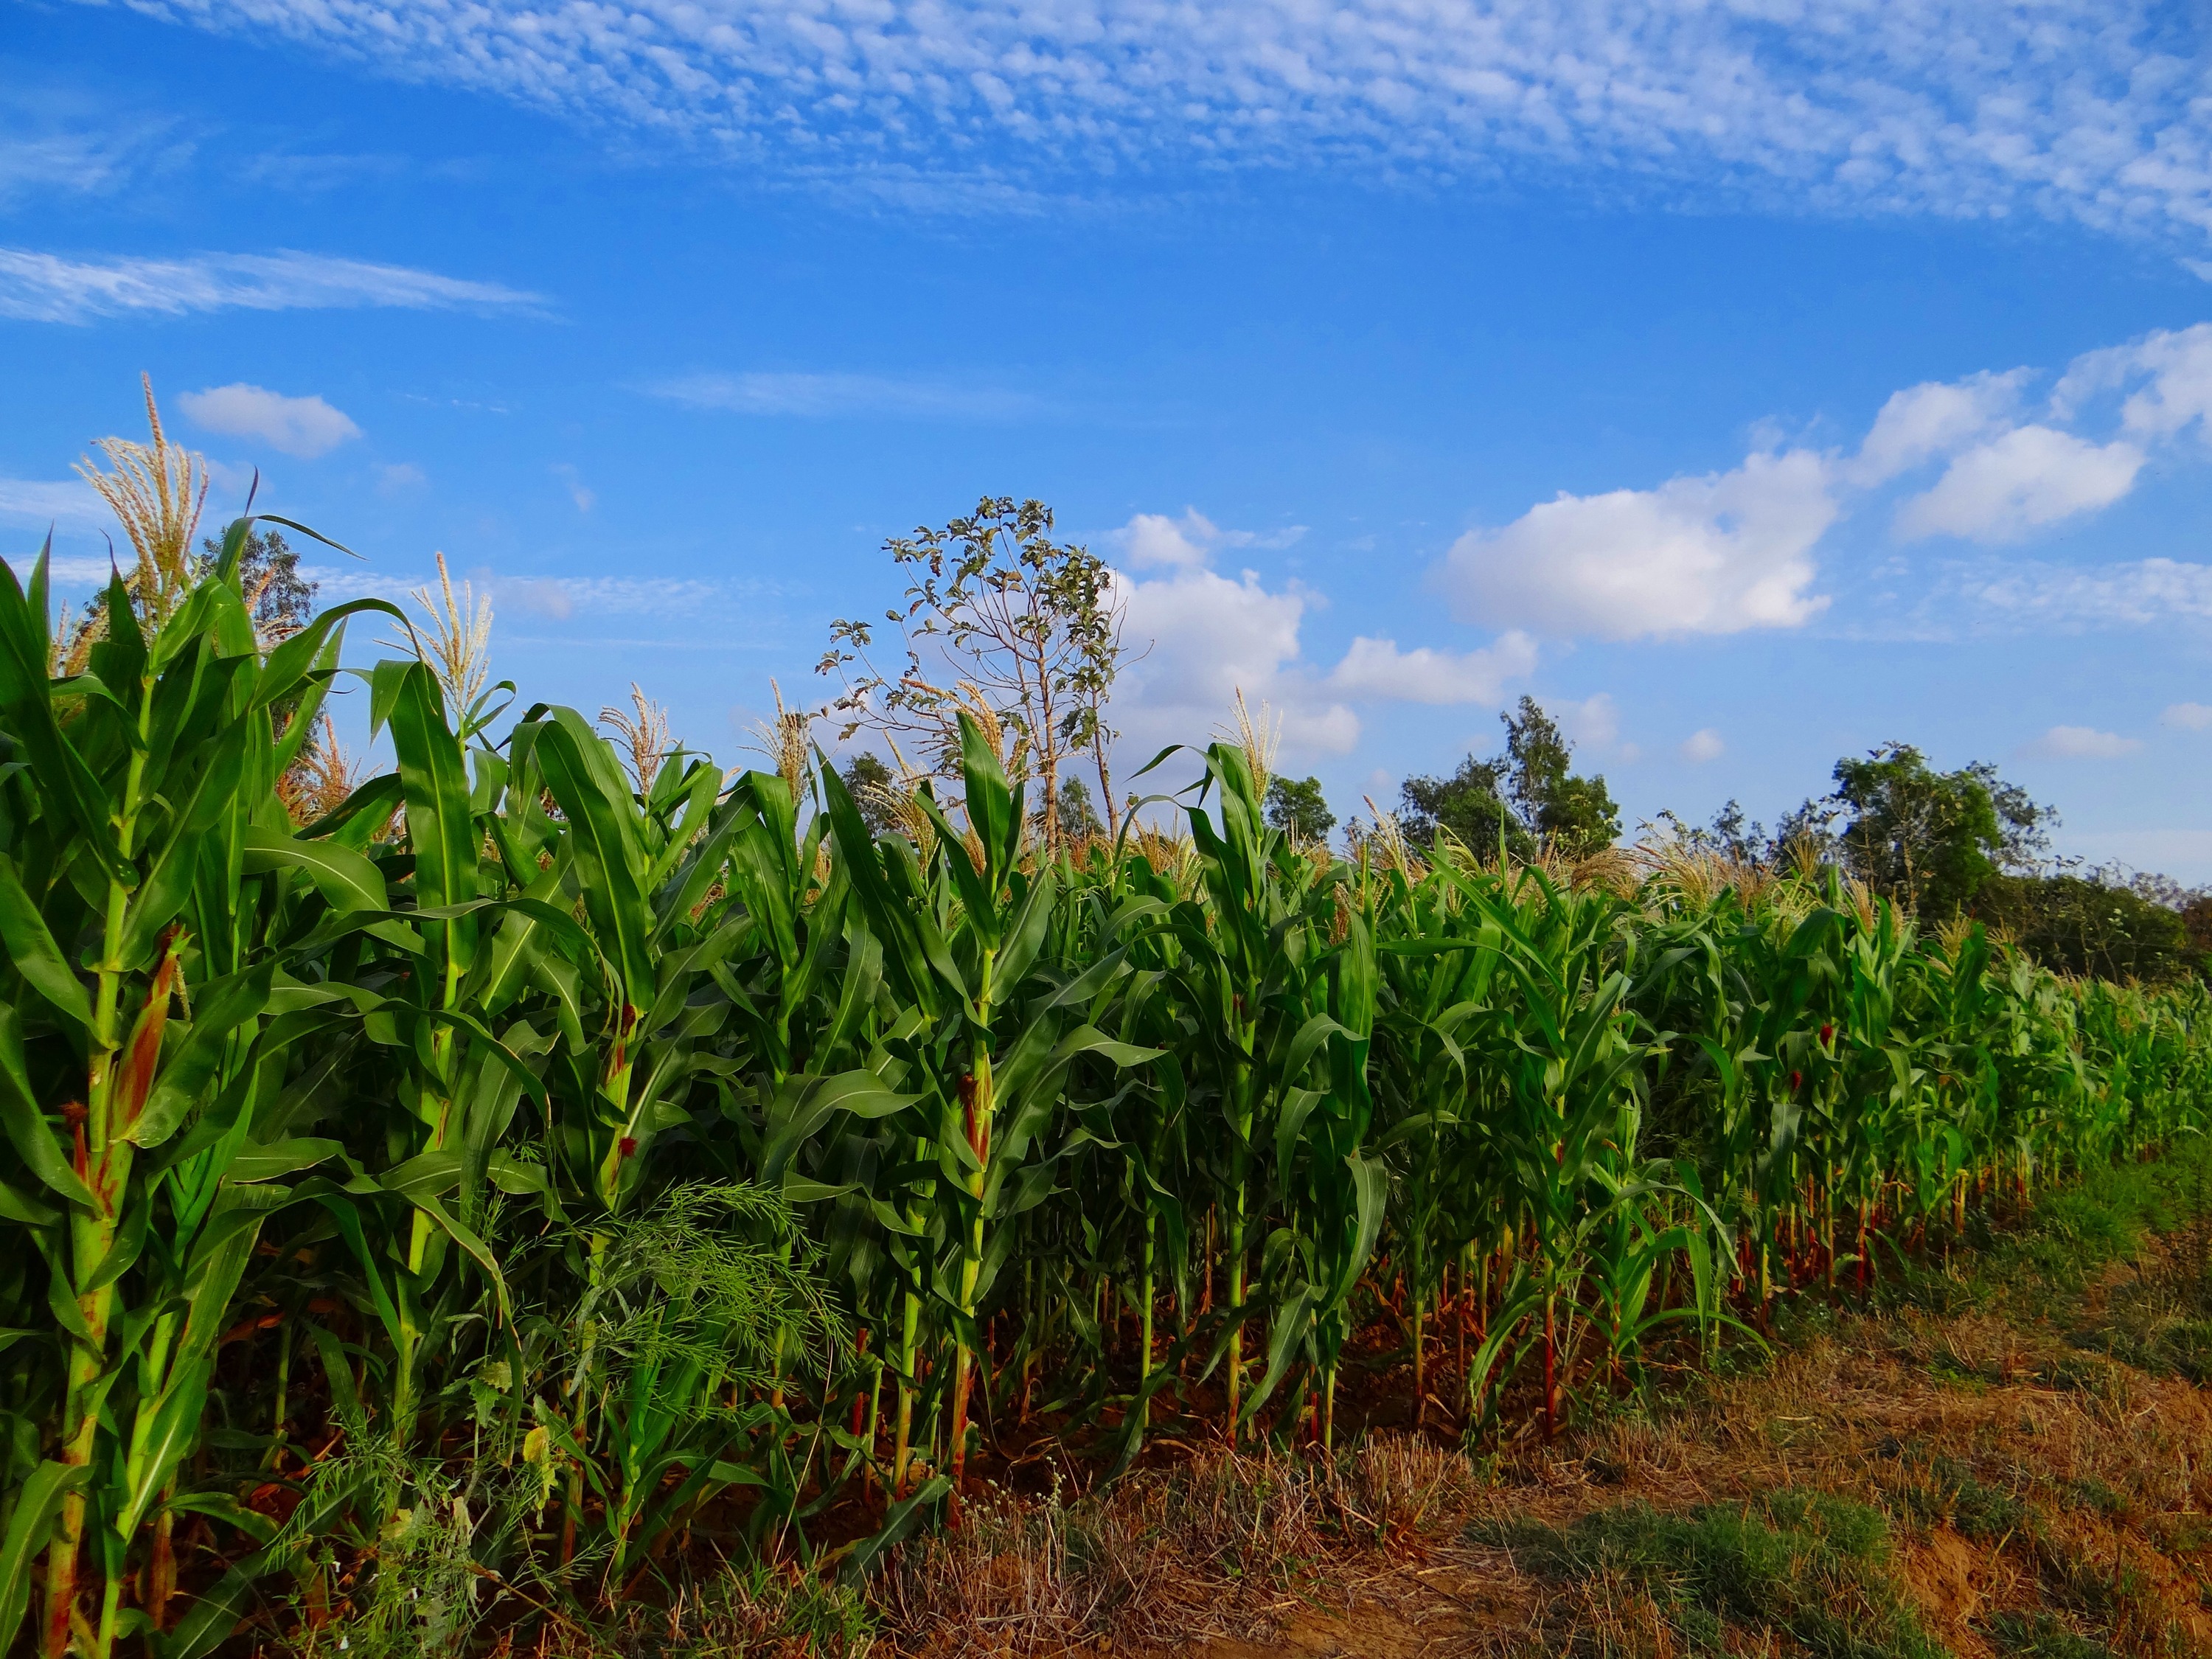
field, farm, prairie, food, crop, corn, soil, agriculture, cultivation, plantation, india, maize, rural area, grass family